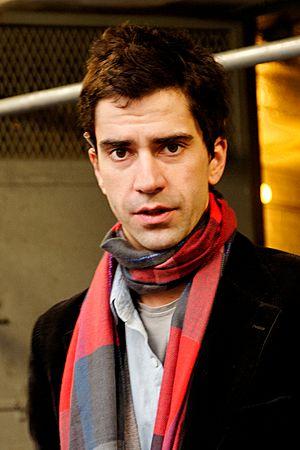
L'acteur américain Hamish Linklater à la sortie des artistes du John Golden Theatre après une représentation de Seminar de Theresa Rebeck.
Legion ou Légion est une série télévisée américaine en 27 épisodes d'environ 45 minutes créée par Noah Hawley et diffusée entre le 8 février 2017 et le 12 août 2019 sur FX et FX Canada.
Hamish Linklater est un acteur américain né le 7 juillet 1976 à Great Barrington, Massachusetts. Son rôle le plus connu est celui de Matthew dans la sitcom Old Christine.
Battleship ou Bataille navale au Québec est un film de science-fiction américain coproduit et réalisé par Peter Berg, sorti en 2012. Il s’agit du nom anglophone du jeu de société bataille navale, dont un passage du film est inspiré.